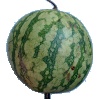
Label: Watermelon 1